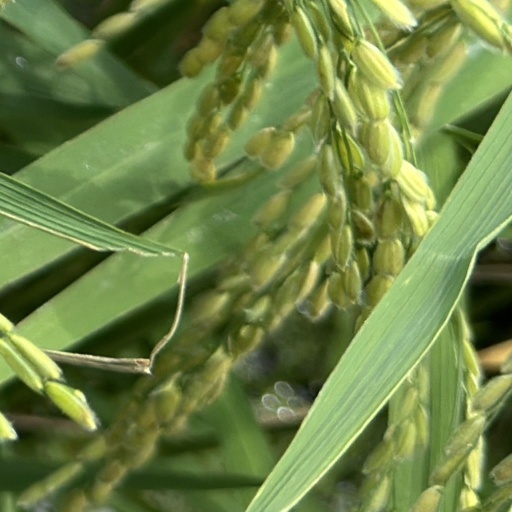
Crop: rice